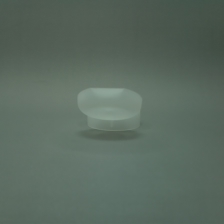
Color: white/transparent
Cap type: flip-top cap